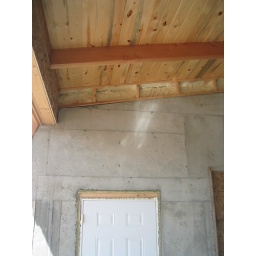
The blown insulation over the bedroom door